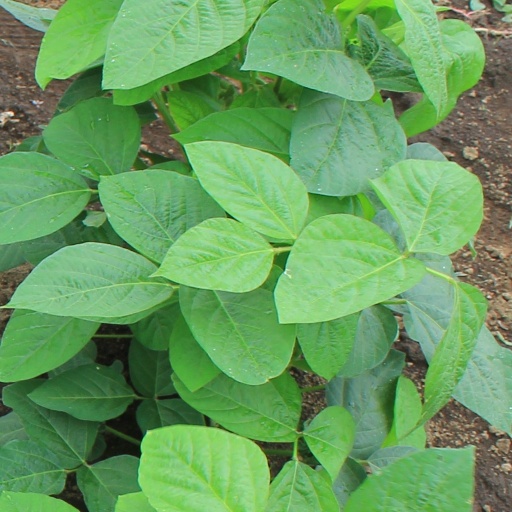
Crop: soybean